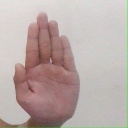
अक्षर: ध